Halloween

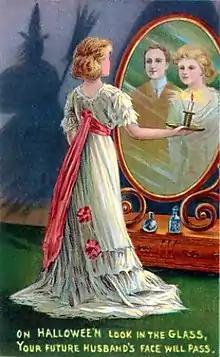
In this 1904 Halloween greeting card, divination is depicted: the young woman, looking into a mirror in a darkened room, hopes to catch a glimpse of her future husband.

The thousands of Halloween postcards produced between the turn of the 20th century and the 1920s commonly show children but not trick-or-treating. Trick-or-treating does not seem to have become a widespread practice in North America until the 1930s, with the first US appearances of the term in 1934, and the first use in a national publication occurring in 1939.